Athanaric

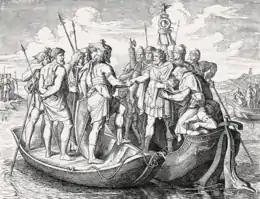
"Athanaric and Valens on the Danube", Eduard Bendemann, 1860

Athanaric made his first appearance in recorded history in 369, when he engaged in battle with the Roman emperor Valens and ultimately negotiated a favorable peace for his people. During his reign, many Thervingi had converted to Arian Christianity, which Athanaric vehemently opposed, fearing that Christianity would destroy Gothic culture. According to the report of Sozomen, more than 300 Christians were killed in Athanaric's persecution during the 370s.